Bradford Island

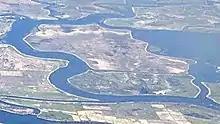
Webb Tract (above) and Bradford Island (below) in an aerial photo taken looking toward the east in 2018.

Bradford Island's coordinates are , and it is in the lower delta of the San Joaquin River. It falls within the Köppen climate classification of Csb (cool and dry summer Mediterranean). The San Joaquin River separates it from Sherman Island to the west, and Twitchell Island to the north. To its east, it is separated from the Webb Tract by Fisherman's Cut. No bridges go to the island; it is accessible only by a ferry across the False River from Jersey Island to its south. Mount Diablo, to the southwest, can be seen from Bradford Island.